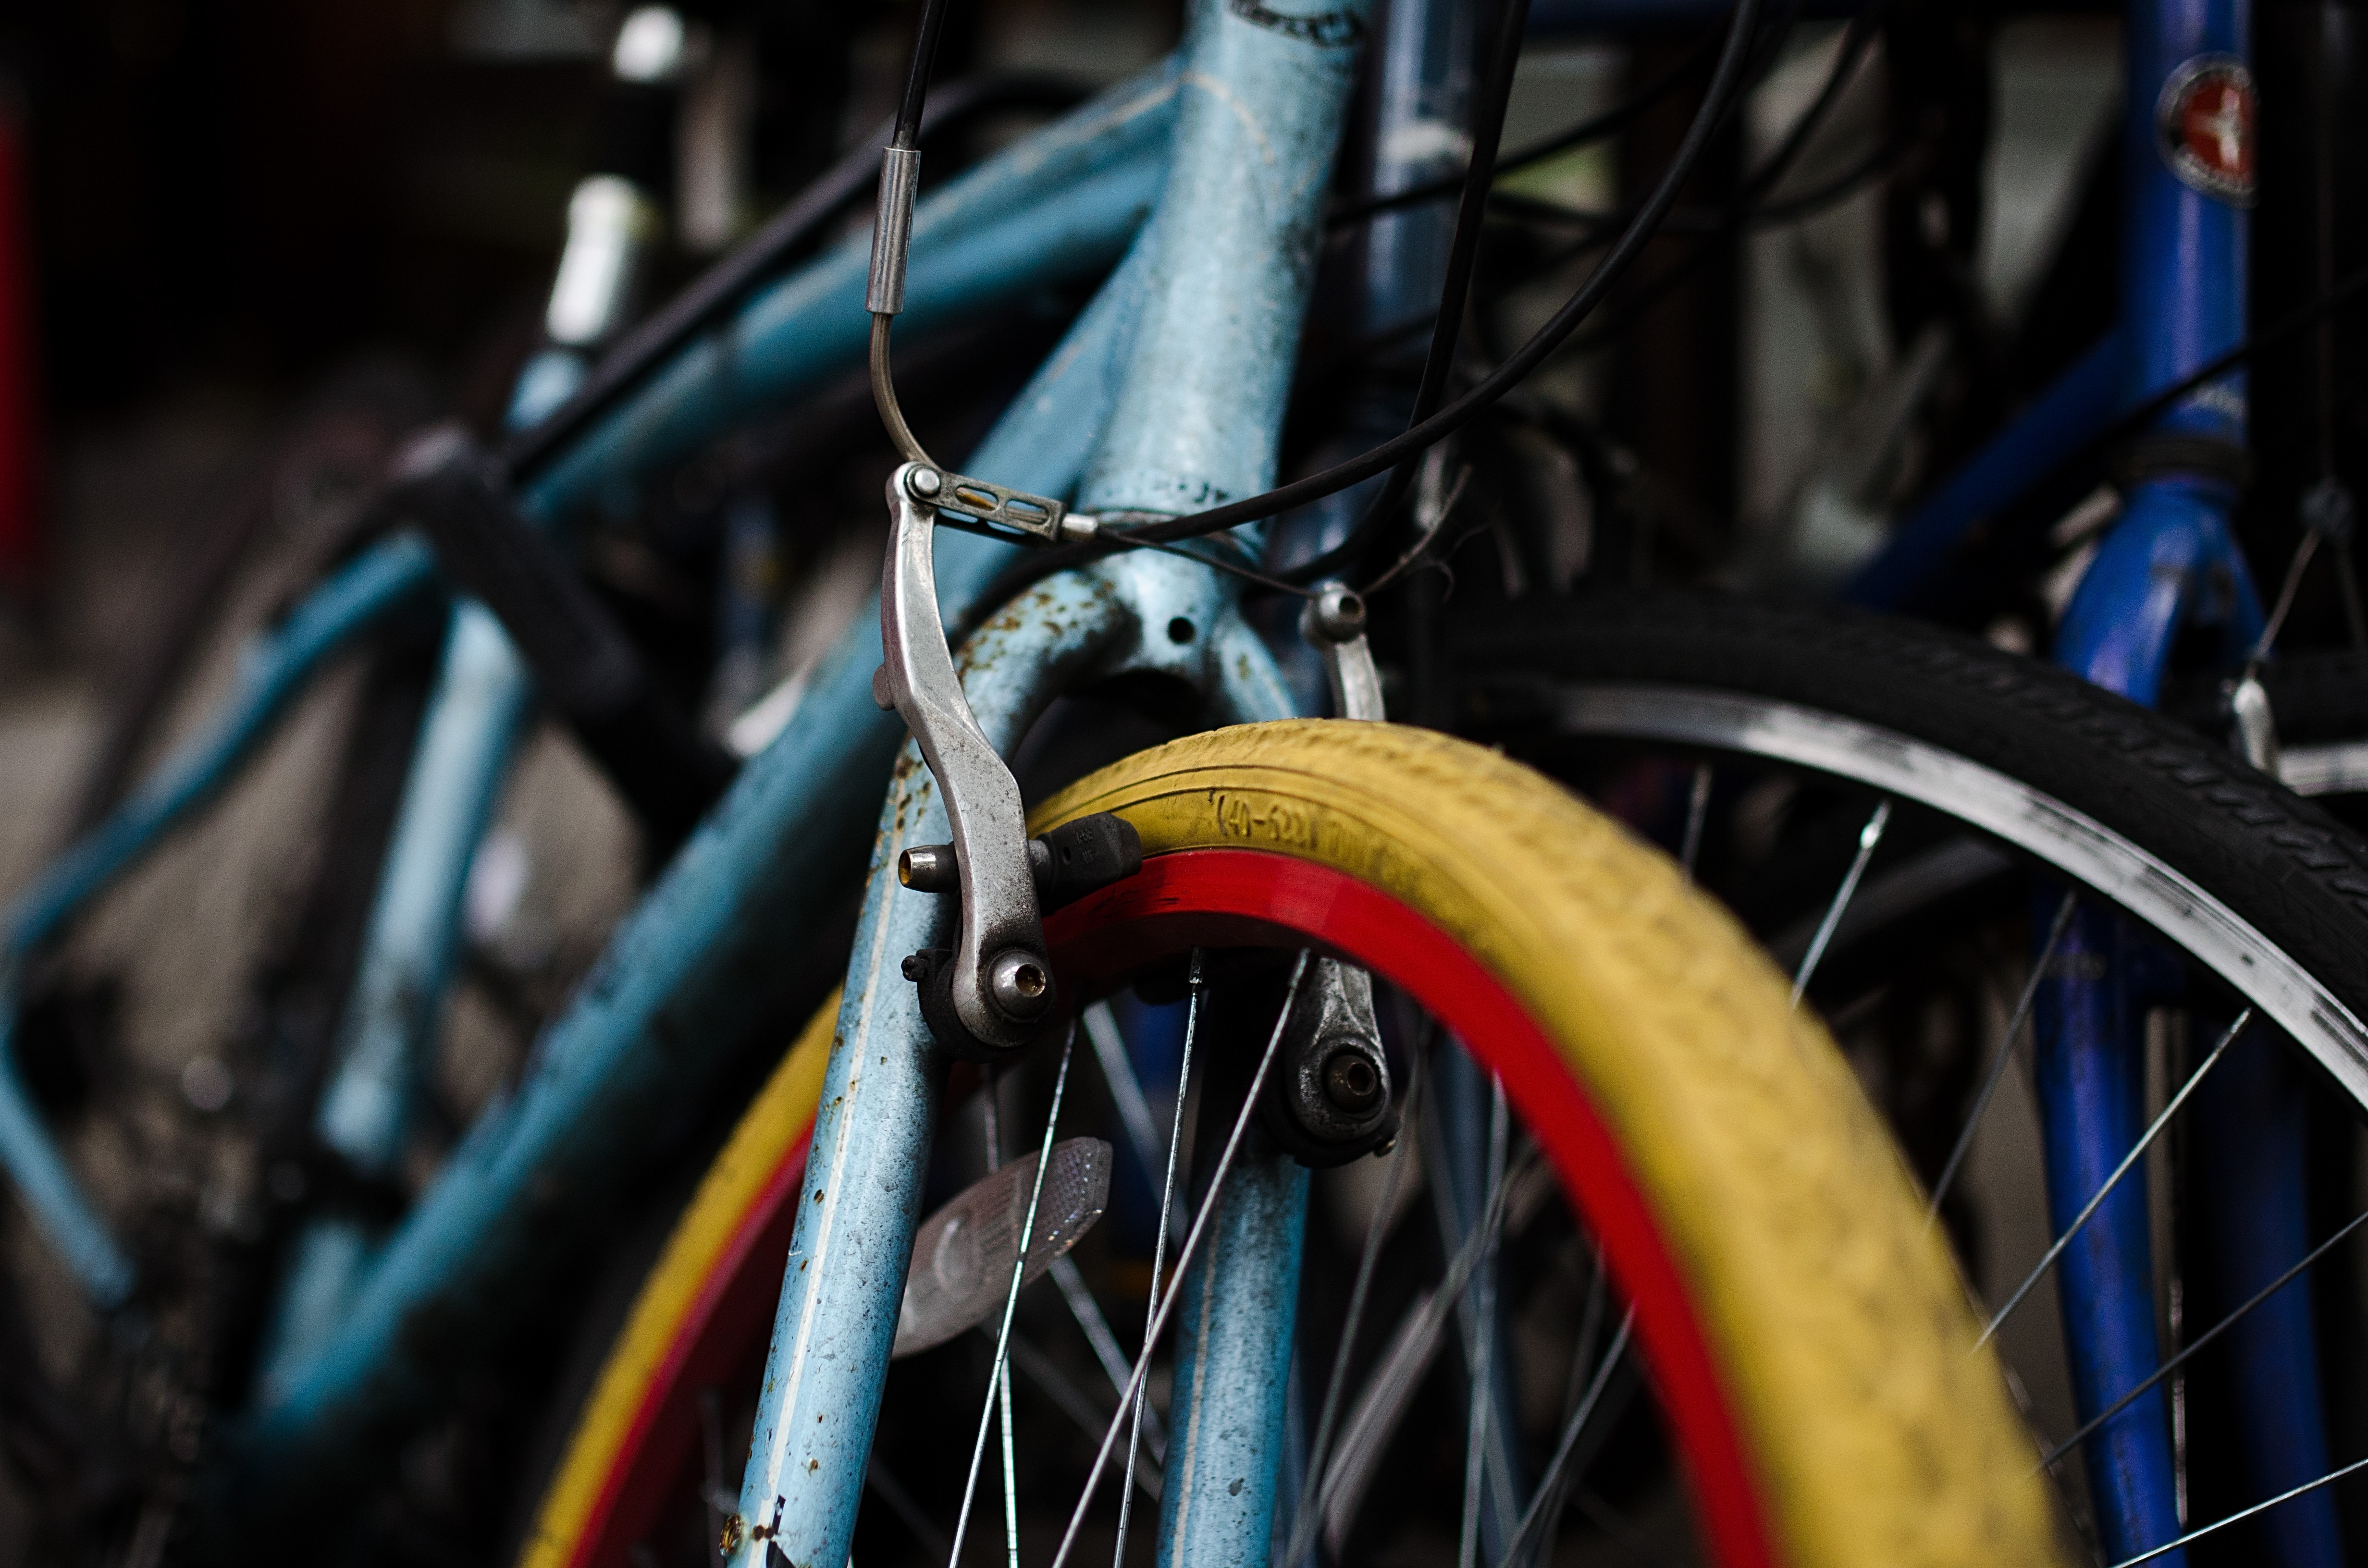
wheel, bicycle, bike, vehicle, blue, rack, brake, cycle, sports equipment, mountain bike, close up, cycling, bicycles, land vehicle, cyclo cross bicycle, cyclo cross, bmx bike, road bicycle, transportation system, bike tires